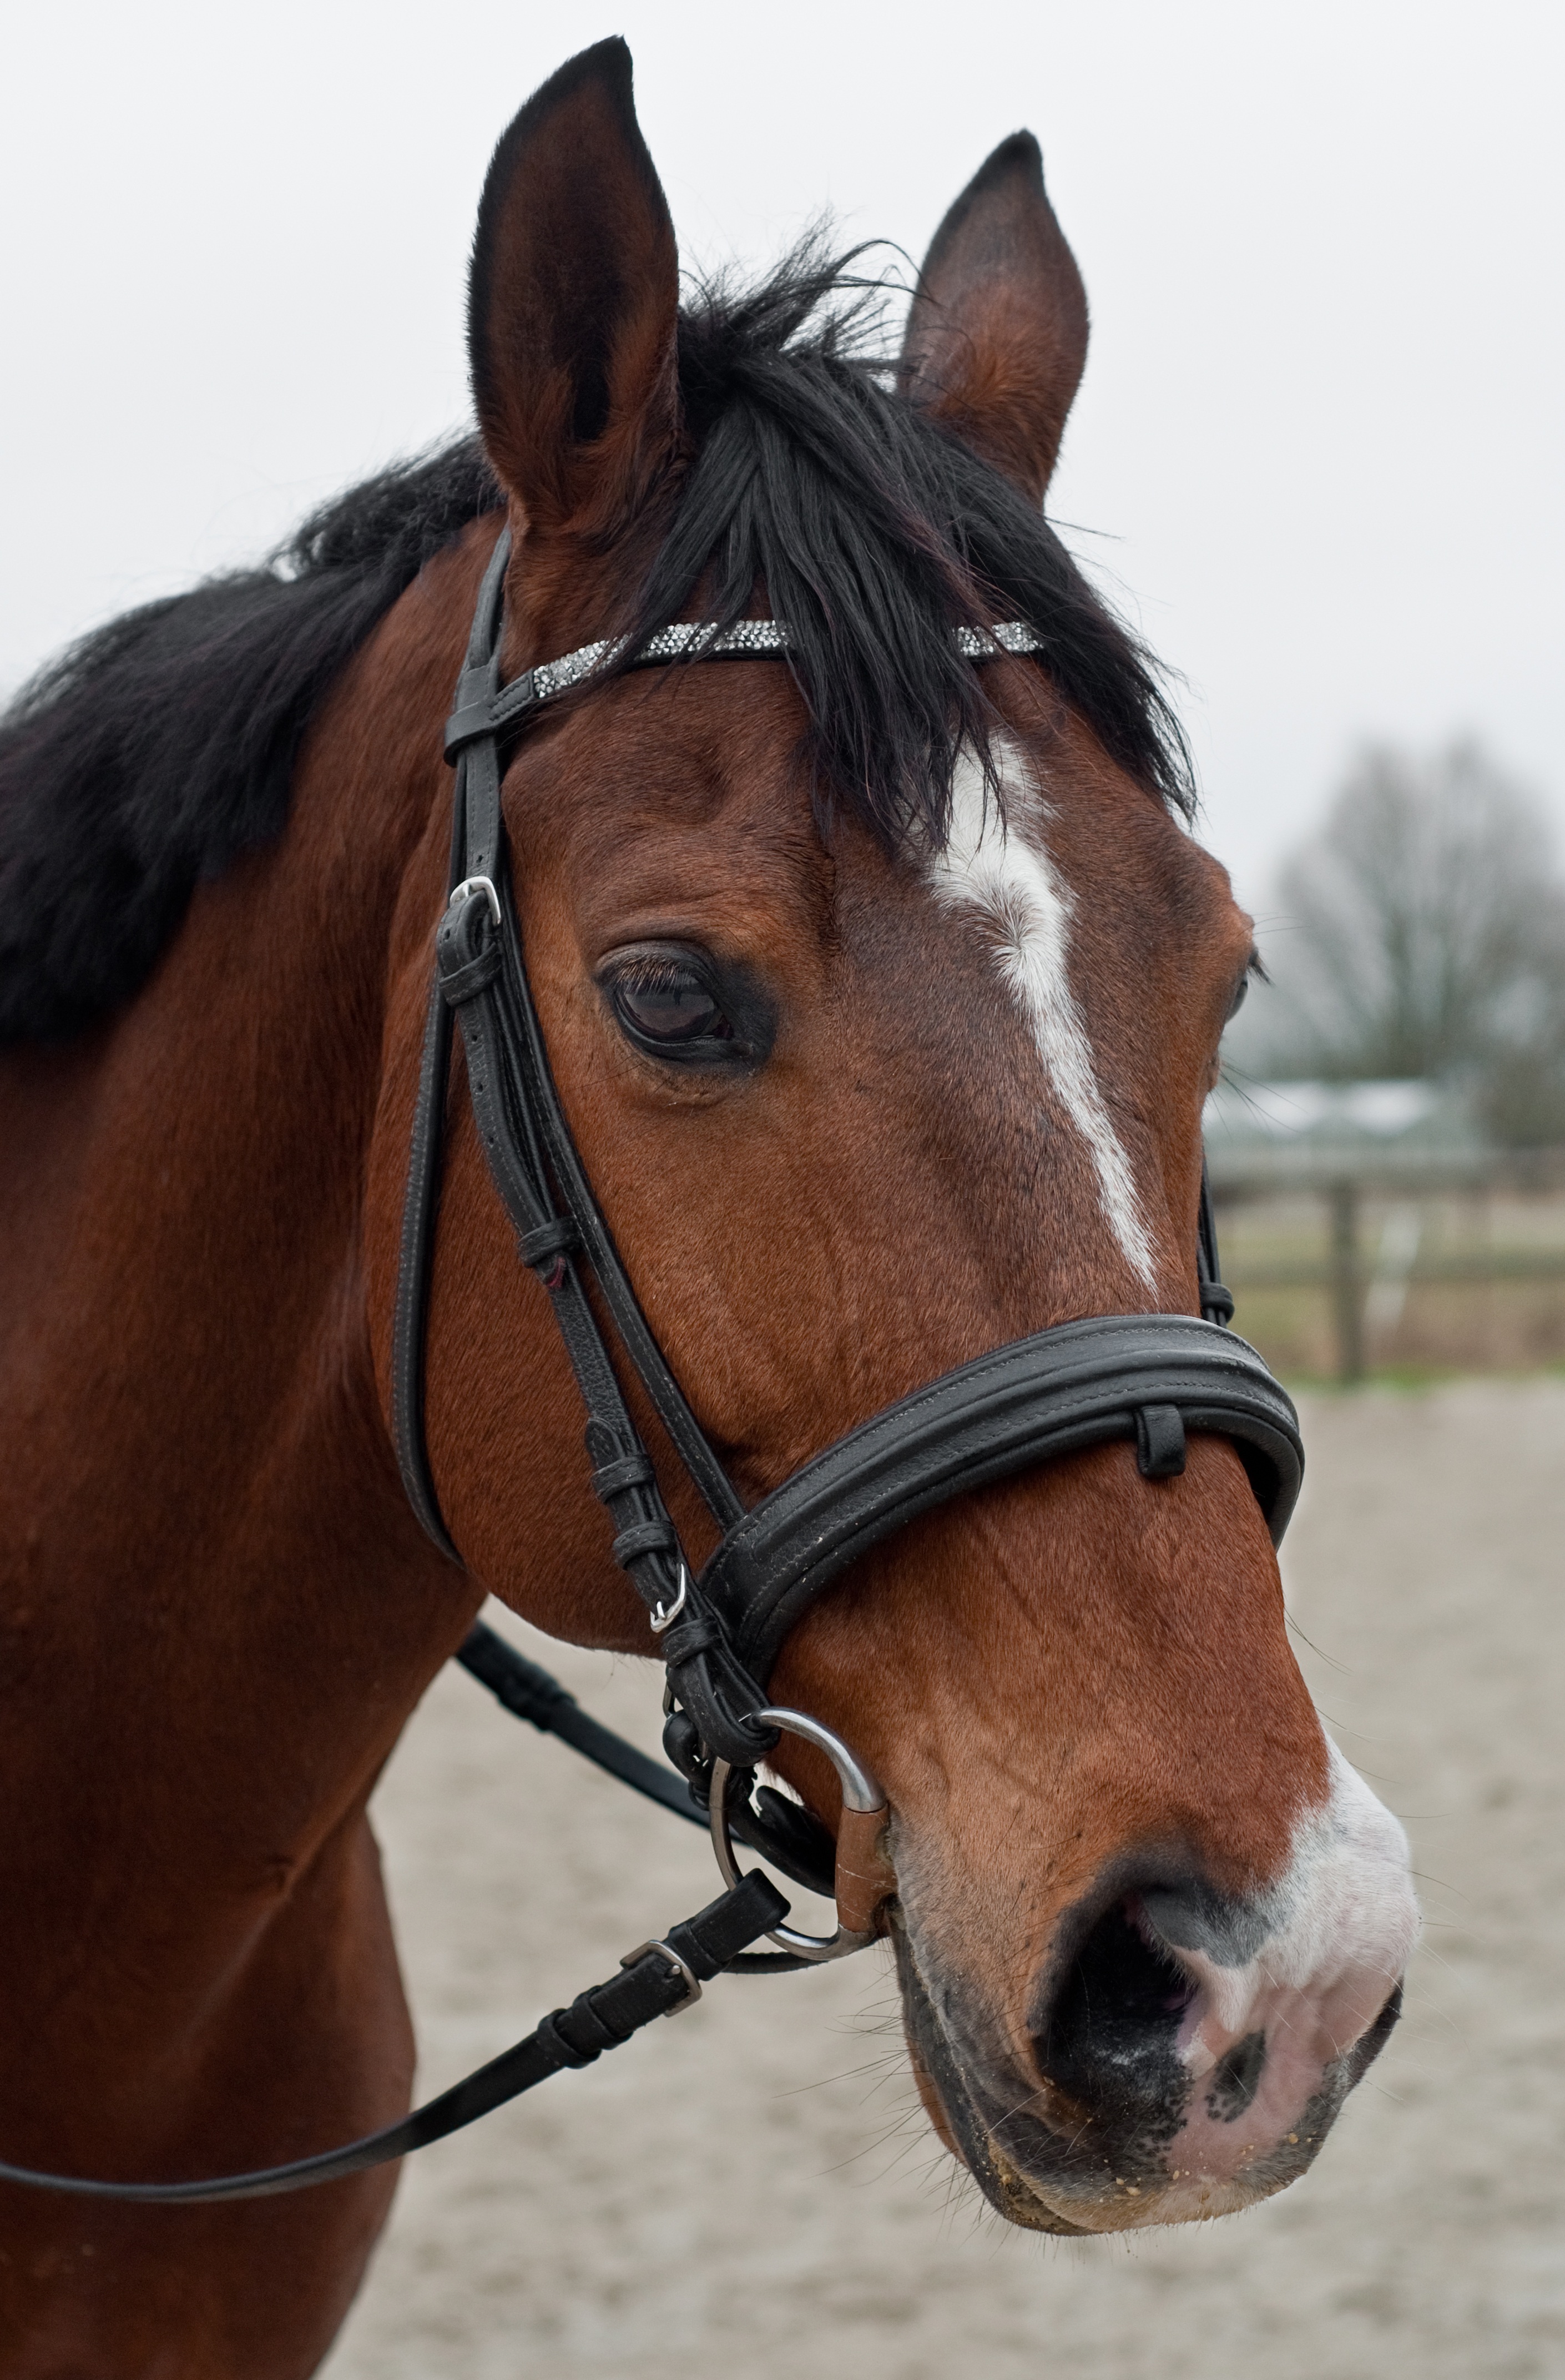
halter, horse, mammal, horse harness, bridle, mane, rein, horse tack, mare, stallion, head, mustang horse, close up, horse like mammal, animal sports, english riding, equestrianism